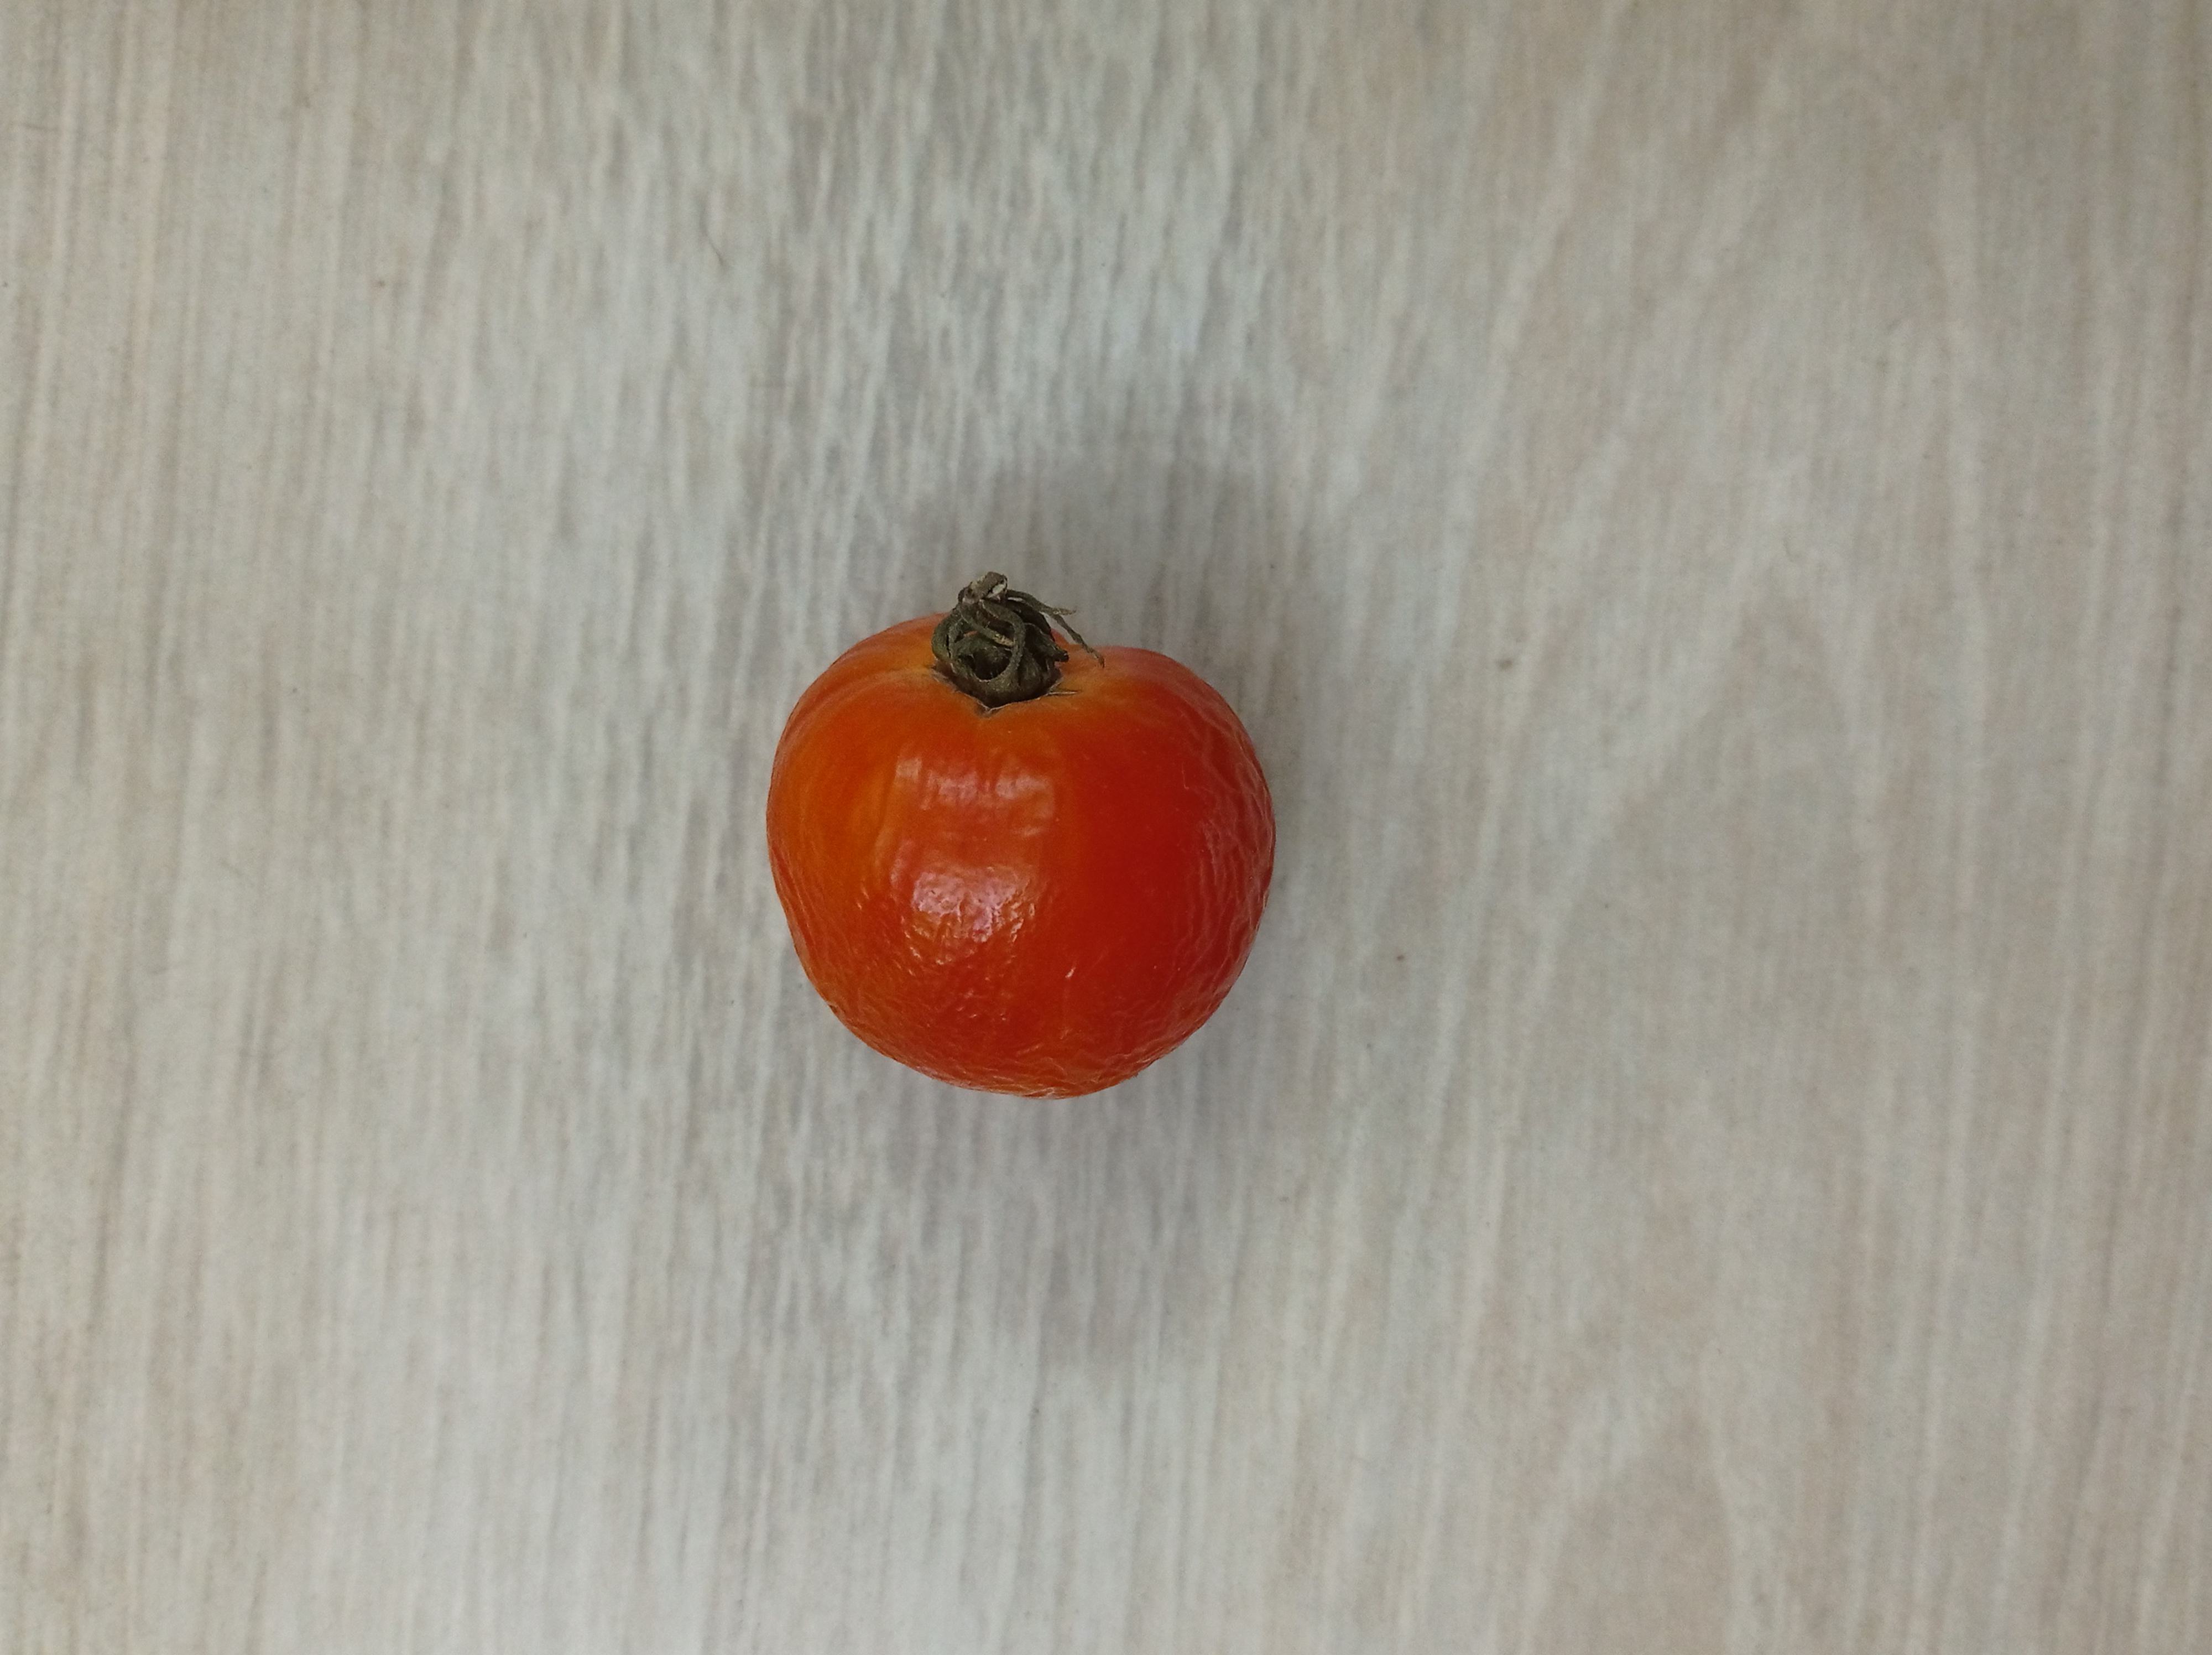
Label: Fresh